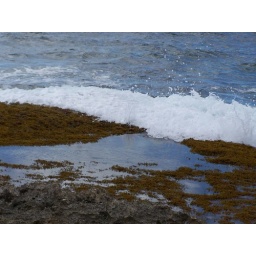
DWT in kitchen shelf 004